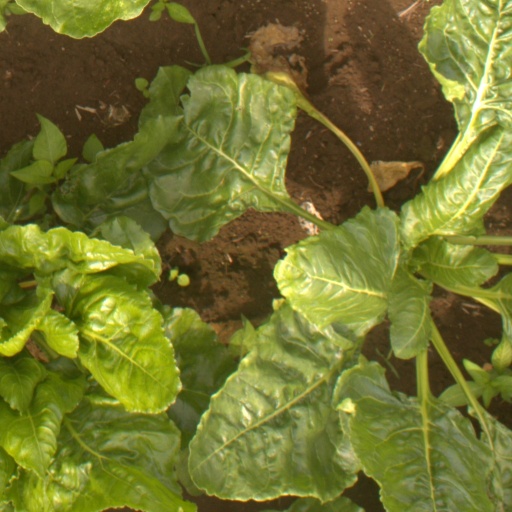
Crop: sugar beet